Cardonald

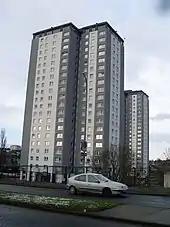
Highrise flats in Cardonald (2009)

The transformation of Cardonald from a rural to an urban community was largely brought about by the coming of the railway and the tram in the 19th century. The first railway to reach Cardonald was the Glasgow, Paisley and Greenock Railway, with a station (then known as Moss Road station) opening on Berryknowes Road in 1843. However, due to poor traffic returns, this station was closed in 1845. In 1879, the present day Cardonald railway station opened on the same site. The siting of this station influenced the building of the terrace of houses at Hillington Park Circus and the large country houses of Dalveon and Turnberry on Berryknowes Road, along with the terraced houses in Kingsland and Queensland Drive. There was also the lodge house on Berryknowes road next to Dalveon house which was part of the estate (now Craigton cemetery) that contained Cruickston Hall (now the site of the new Lourdes Primary School) and Craigton House.